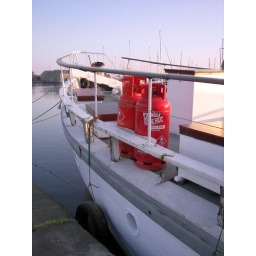
I liked the bright red of the gas bottles against the white boat!